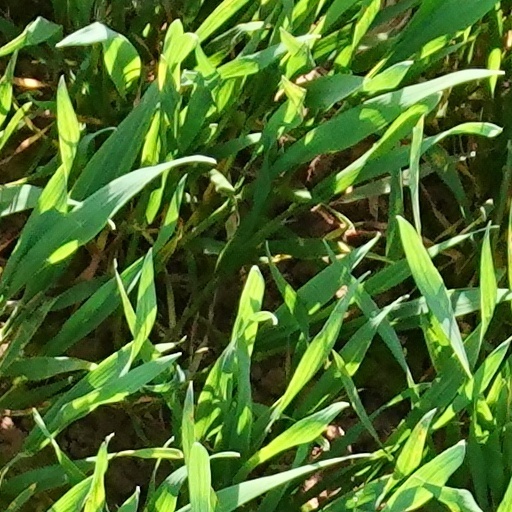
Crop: wheat